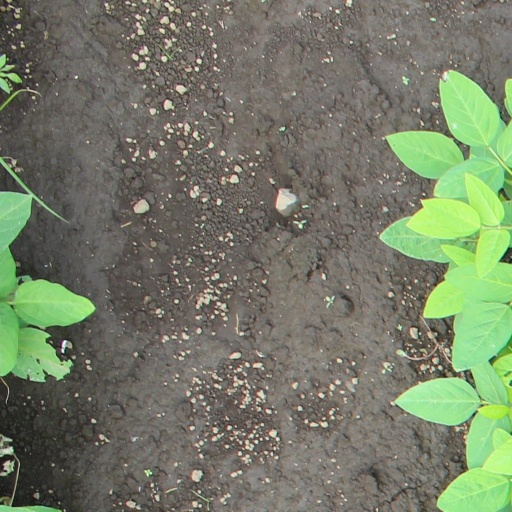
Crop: soybean